Théâtre Robert-Houdin

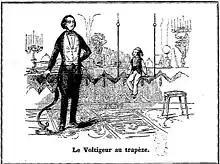
Robert-Houdin performing with an automaton on his stage

The theatre opened on 3 July 1845, competing directly with the gala opening of a major Paris amphitheatre, the Hippodrome de l'Étoile. No critics covered Robert-Houdin's first performance, and his memoirs describe it as an artistic failure wrecked by stage fright. However, Robert-Houdin persevered, and slowly began to regain his cool and win critical attention for the theatre. His performances were varied, including mechanically assisted acts like "The Fantastic Orange Tree" and trick automatons like "The Pastrycook of the Palais-Royal". Reviews in "Le Charivari" and "L'Illustration" were favourable, comparing the theatre's offerings to those of famous magicians like Bartolomeo Bosco and Philippe Talon.